Parable of the Polygons

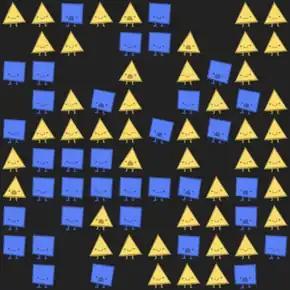

The article is an interactive blog post, "part story and part game". It has a model consisting of a society of blue squares and yellow triangles, presented in a grid. At the top of the article, a crowd of triangles and squares are wiggling. Just under, it says, "This is a story of how harmless choices can make a harmful world." The article first demonstrates step-by-step how institutional bias can occur even when there is little personal bias against diversity, and individuals are well-intentioned. The article describes the squares and triangles as "slightly shapist". In the first example, a square or triangle is happy only if at least a third of its neighbors are of the same shape as it is. The shapes prefer a diverse neighborhood, adopting a meh face in a homogeneous neighborhood.